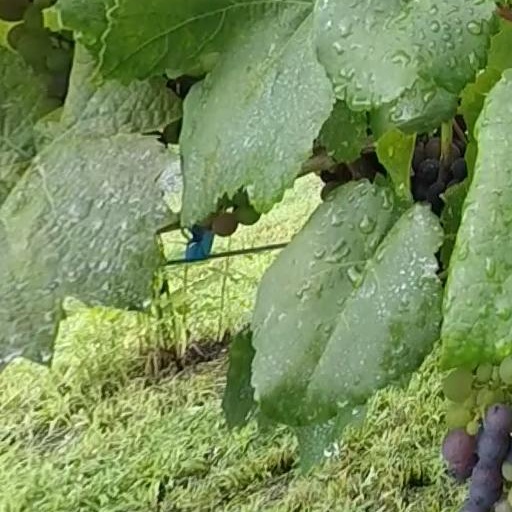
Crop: grape